Bayo (film)

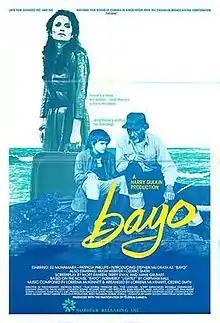
Theatrical release poster

Bayo is a 1985 Canadian drama film, directed by Mort Ransen and written by Ransen, Terry Ryan, and Arnie Gelbart. The film stars Ed McNamara, Patricia Phillips, Stephan McGrath, Hugh Webster, Cedric Smith, Patrick Lane, and Maisie Rillie. Set in Tickle Cove, Newfoundland and Labrador, the film focuses on the relationship of Bayo (McGrath), a young boy living with his single parent Sharon (Phillips). When Sharon's long-estranged father Phillip (McNamara) returns, Bayo's fascination with his grandfather threatens to upend Sharon's plan to move to Toronto.